Kirkegrenda

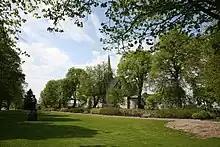
Kirkegrenda

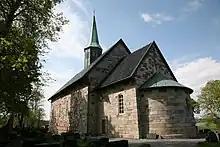
Rygge Church

Kirkegrenda is a village in the municipality of Rygge in Østfold, Norway. Its population (SSB 2005) is 294.